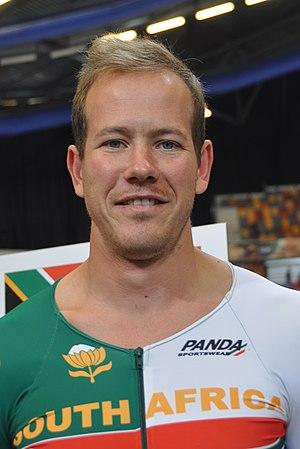
Jean Spies est un coureur cycliste sud-africain. Spécialisé en cyclisme sur piste, il a remporté 18 médailles d'or lors de championnats d'Afrique de cyclisme sur piste.